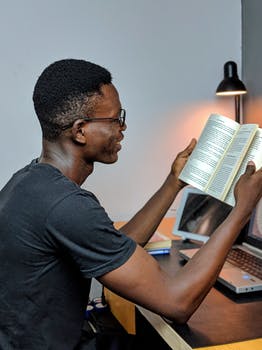
Label: No Watermark